Hill Carrow

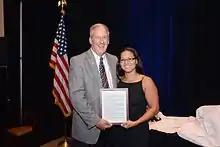
U.S. Masters Swimming President, Nadine Day, presents Ransom Arthur Award to Carrow at the 2014 U.S. Aquatic Sports National Convention in Jacksonville, Florida.

A lifelong athlete in the sport of swimming, from collegiate competition at the University of North Carolina at Chapel Hill to U.S. Masters Swimming today, he was the recipient in 2014 of US Masters Swimming’s Ransom Arthur Award, the governing body’s highest award, often equated to the lifetime achievement award for the sport.